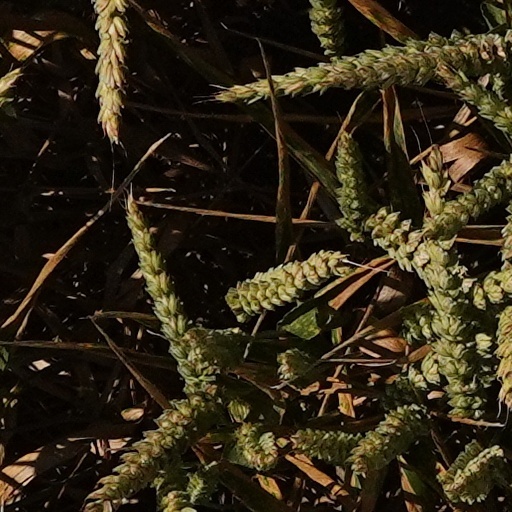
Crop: wheat